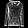
Label: Coat